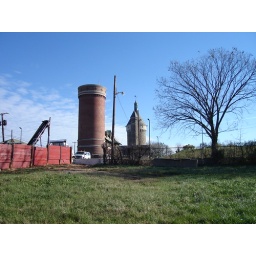
The castle is owned by DC's water authority, if I remember correctly.